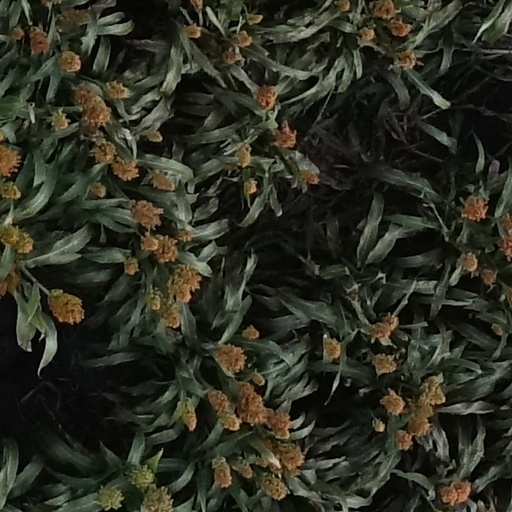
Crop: sorghum